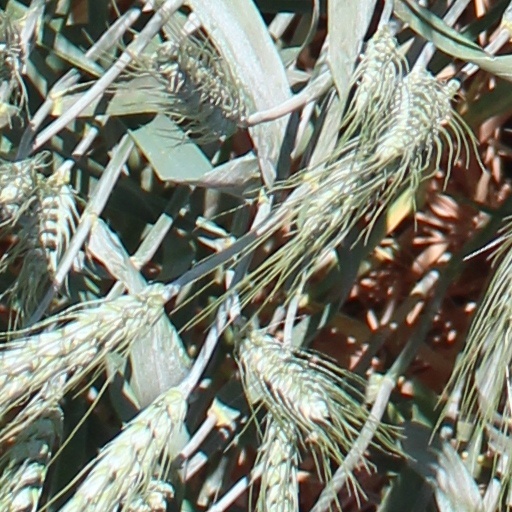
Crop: wheat